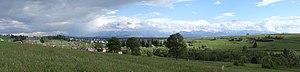
Jabłonka est une localité polonaise, siège de la gmina de Jabłonka, située dans le powiat de Nowy Targ en voïvodie de Petite-Pologne.